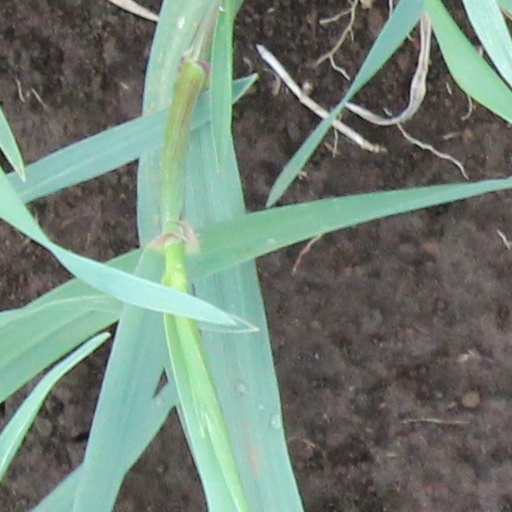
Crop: wheat